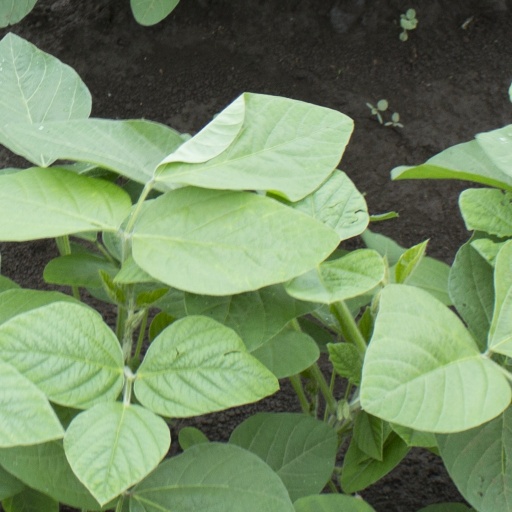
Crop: soybean